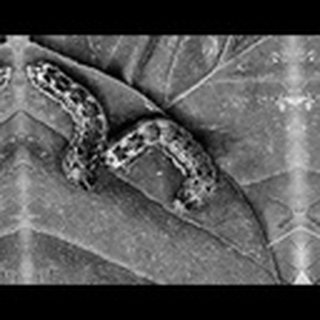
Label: cotton_army_worm